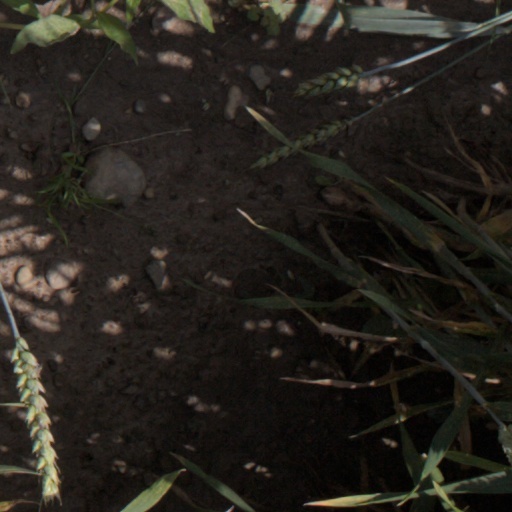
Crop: wheat